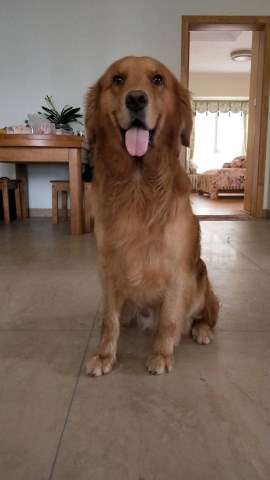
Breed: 5355-n000126-golden_retriever